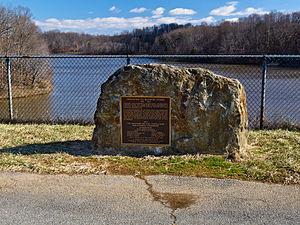
Bernard Frank, né le 7 mars 1902 à New York et mort le 15 novembre 1964, est un garde forestier et militant écologiste américain. Il est connu pour être l'un des membres de la Wilderness Society.